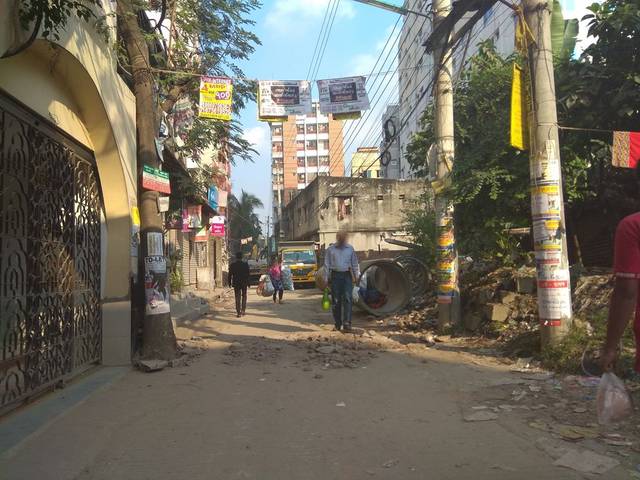
Region: Bangladesh
Coordinates: 23.761, 90.357